Elna (Swiss company)

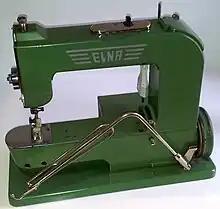
The first Elna, removed from its metal case

Elna was a radical departure from its competitors, and its success permanently changed the home sewing machine market, introducing features now considered standard. Its most significant innovation is its "free arm," a feature previously found only on industrial sewing machines. A free arm houses the machine's feeder and bobbin driver in a tubular arm-shaped bed, enabling material to be wrapped around the mechanism during sewing rather than simply resting on top of it. A free arm greatly simplifies sewing tasks like darning and hemming on delicate fabrics and difficult-to-reach seams—uses for which Elna was heavily advertised. Elna's drop-in rotary hook runs with little movement or noise, unlike oscillating shuttle machines popular at the time, which require a bobbin case and vibrate at high speeds due to air resistance.